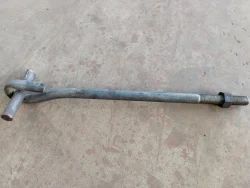
Label: MS_T_Type_foundation_bolt